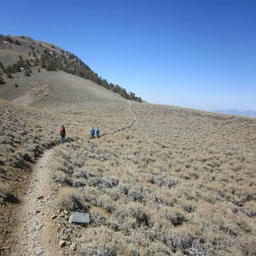
hikers walk up a winding alpine trail toward some trees .